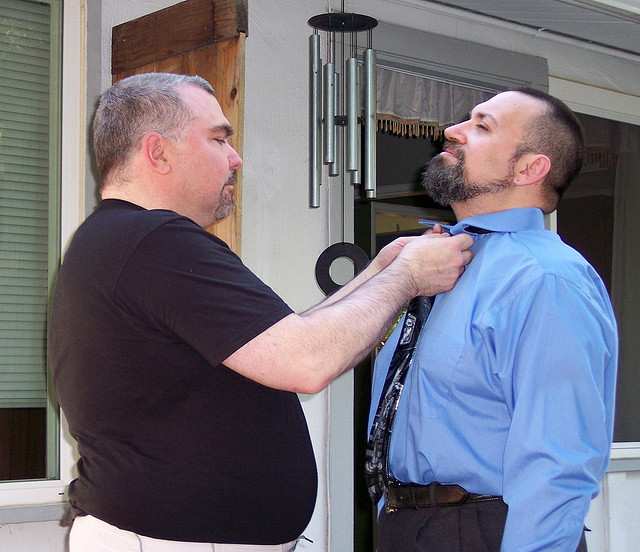
user: Given an image and a question. Answer the question in a short answer. Question: What shade of blue was used for his shirt? Short Answer:
assistant: baby blue